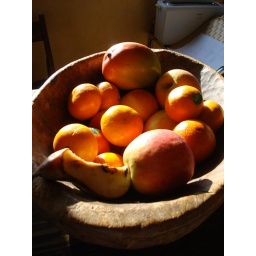
Artsy basket of fruit in the sun